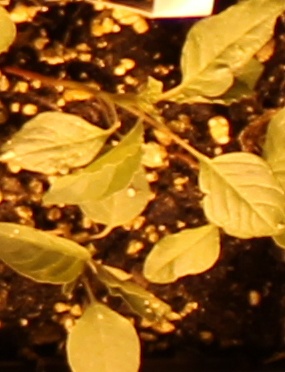
Label: Palmer Amaranth